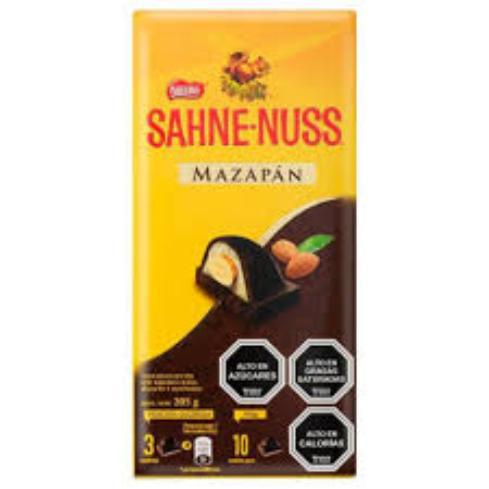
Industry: Food